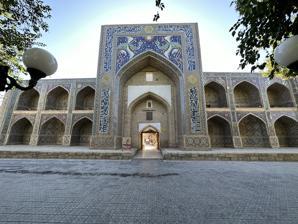
Building: Nadir Devanbegi Madrasah (Bukhara)
Country: Uzbekistan
Year built: 1620
Madrasah in Bukhara Region, Uzbekistan Nadir Devanbegi Madrasah Nodir Devonbegi Madrasasi The main facade of Nadir Devan Begi madrasa General information Status under the protection of the state Type Madrasah Architectural style Central Asian architecture Address J. Ikromiy MFY Mehtar anbar Street Town or city Bukhara Region Country Uzbekistan Coordinates 39°46′24″N 64°25′18″E / 39.7732°N 64.4216°E / 39.7732; 64.4216 Construction started 1619 Construction stopped 1620 Owner State property. Bukhara Region Cultural Heritage Department on the basis of operational management rights Technical details Material baked bricks Floor count two-storey Nadir Devanbegi Madrasah is an architectural monument in Bukhara , Uzbekistan. It was built between 1622 and 1623 by Nadir Devanbegi (Nadir Mirza Togay ibn Sultan), the minister of Bukhara Khan, Imam Quli Khan . Nadir Devonbegi madrasah is located in the old city of Bukhara. It is located in the eastern part of the Lyab-i Hauz . Currently, the madrasah is included in the national list of immovable property objects of the material and cultural heritage of Uzbekistan . History Nadir Devonbegi madrasah was built by Nadir Devonbegi in 1622–1623 during the reign of Imam Quli Khan, a representative of the Ashtarkhanid dynasty that ruled the Bukhara Khanate . The madrasah had 71 rooms and was headed by Mulla Shamsiddin. Research scientist Abdusattor Jumanazarov studied a number of foundation documents related to this madrasah and provided information related to the madrasah. Two foundation documents related to the activities of this madrasah have been preserved. One of the endowment documents was copied during the reign of Amir Shahmurad , the emir of Bukhara. This foundation document was formalized on July 17, 1642. The document of the endowment contains the following information: "Hazrat Tagoyi Abdullah Khan built a brick and stone mosque , a two-story madrasah and a pool in a short period of time in the east of Sarrafon Guzari in Bukhara." In Nadir Devonbegi madrasah, one mudarris took classes and his annual salary was 500 tanga and 100 man of grain. Mudarris taught subjects such as furu fiqh and usul. The second foundation related to the activities of the madrasah was formalized in December 1810 during the reign of Amir Haydar of Bukhara. Some archival documents related to Nadir Devonbegi madrasah have been preserved, according to which the mufti taught in the madrasah and his annual salary was 2600 tanga. Currently, national music and folklore performances are held for tourists in the courtyard of the madrasah. In addition, handicraft workshops are also operating in the madrasah. Architecture Originally built as a caravanserai , it was converted into a madrasah by the decision of the Khan. It does not have a porch , a mosque and a large classroom typical of madrasahs, the courtyard is surrounded by small two-story rooms on four sides. The doors to the rooms are decorated in the style of carving , and bars are installed on the pediment above the doors. The yard is paved with bricks. Head style facing the field. There is a pool in front. The roof is majestic and luxurious. Among the plant-like motifs, the image of the mythical huma bird seeking a groom and a grazing deer are depicted in bright colors on tile decorations. Arabic inscriptions are written on the edges and the book. The tip is twisted. The two-story, deep-arched peshaivan on the two side wings of the pediment is decorated with ornaments. Two muqarnas in the corners are combined with the patterns on the arches. The size of the madrasah is 52 by 49 metres (171 ft × 161 ft). Nadir Devonbegi madrasah has been repaired several times, its dome, archway and walls lost moisture and damaged cells were restored. With the efforts of the masters of Samarkand and Bukhara , the style of the head was re-polished. References